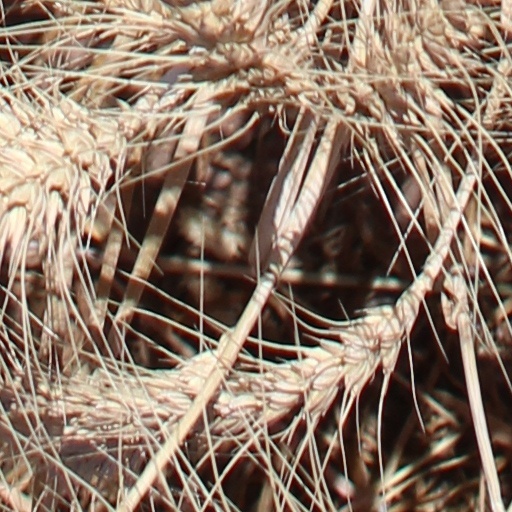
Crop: wheat